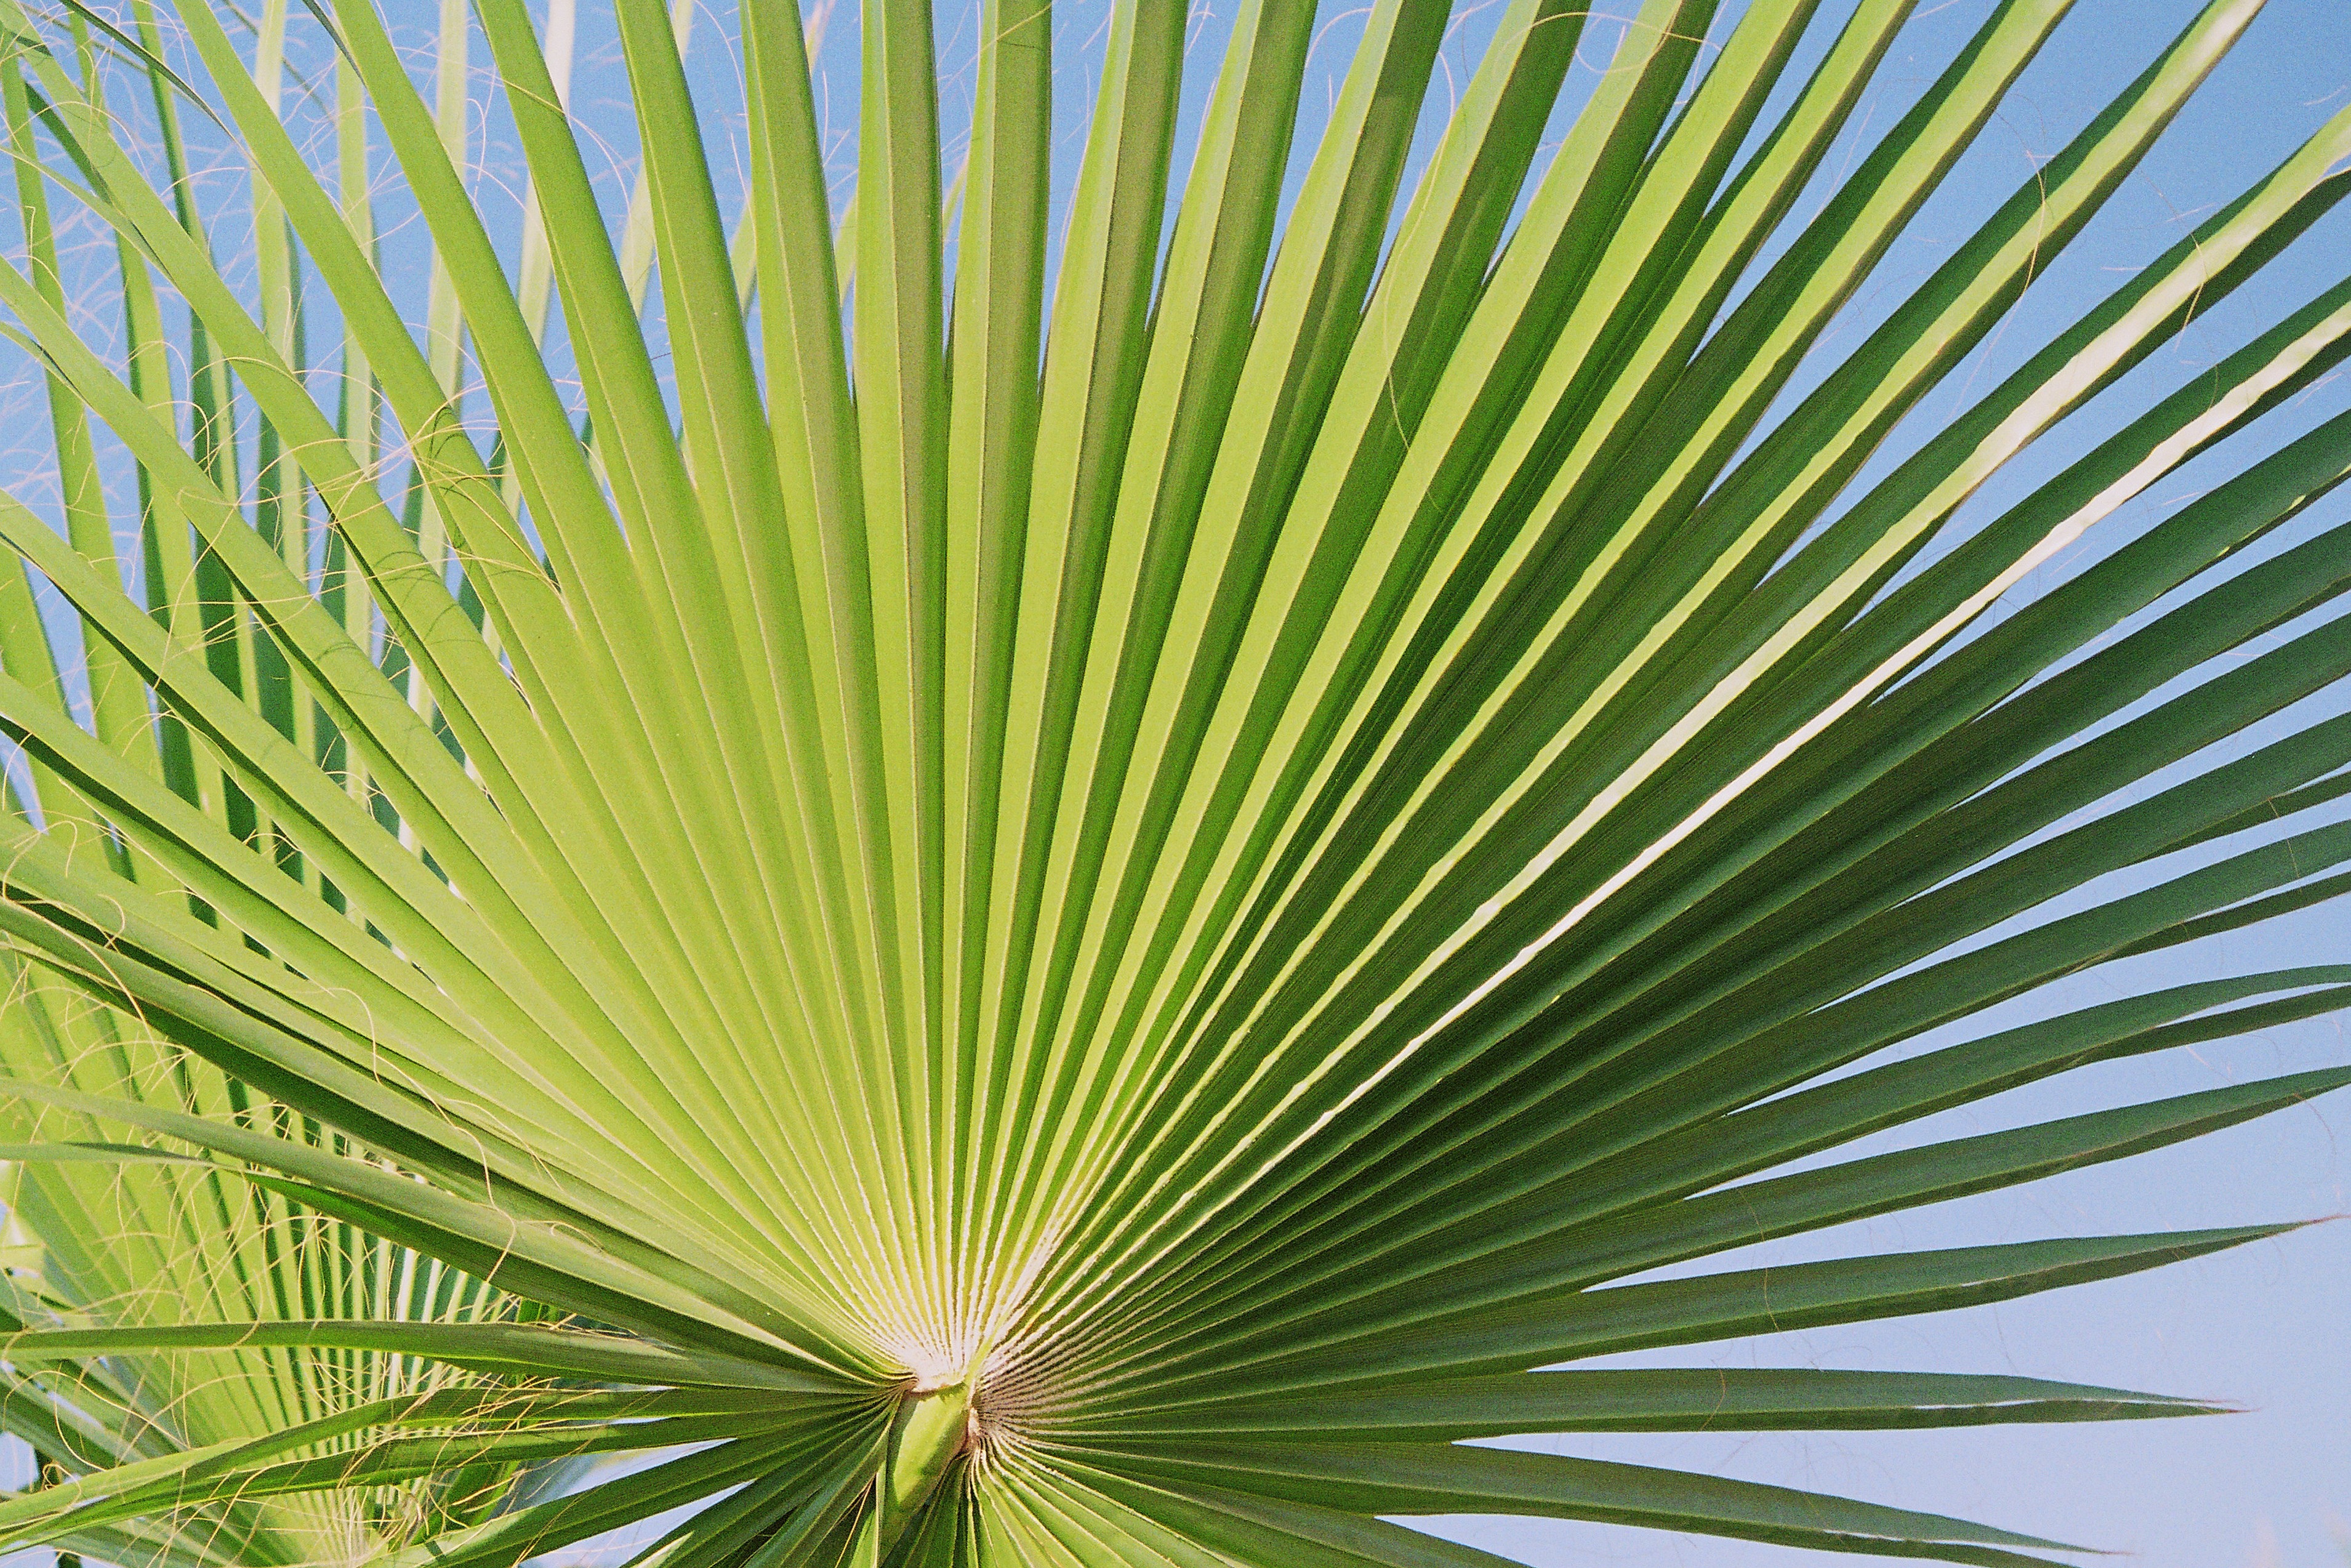
tree, outline, plant, leaf, flower, green, palm, botany, flora, leaves, scan, fan shaped, light green, flowering plant, biodata, fan palm, grass family, woody plant, land plant, arecales, palm family, borassus flabellifer, saw palmetto, leaf ribs, palm fan, palmately divided